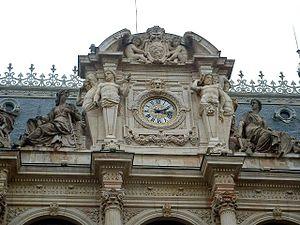
Le palais de la Bourse ou palais du Commerce est un édifice situé dans le 2ᵉ arrondissement de Lyon. Il abrite actuellement le siège de la chambre de commerce et d'industrie de Lyon.
Guillaume Bonnet est un sculpteur et médailleur français, né le 27 juin 1820 à Saint-Germain-Laval et mort le 26 avril 1873 à Lyon.